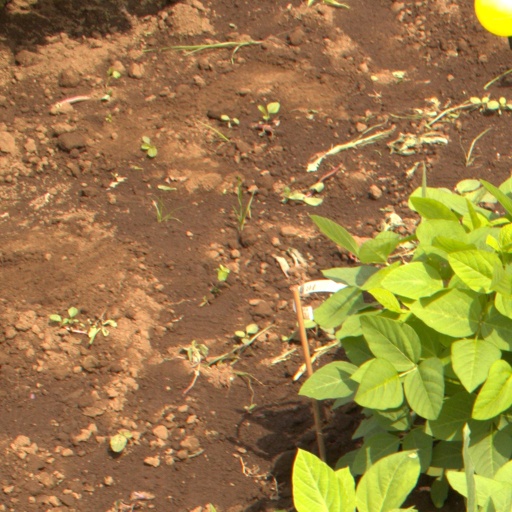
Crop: soybean